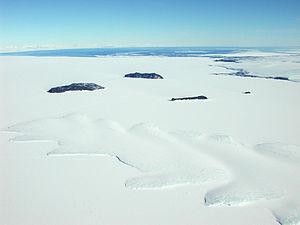
Vue aérienne du détroit de Mc Murdo avec la glacier Erebus au premier plan et la mer de Ross au dernier plan, Antarctique.
Les îles Dellbridge, également appelées îles Delbridge, sont un petit archipel inhabité situé en Antarctique, au sud-ouest de l'île de Ross, dans le détroit de McMurdo.
Le glacier Erebus est un glacier de l'Antarctique situé dans le sud-ouest de l'île de Ross, remarquable par sa langue glaciaire se prolongeant dans la mer de Ross.
L'île Inaccessible est un îlot rocheux localisé à l'extrémité nord-ouest des îles Dellbridge, à un peu plus d'un kilomètre du cap Evans, sur l'île de Ross, en Antarctique. Elle se situe sur un territoire revendiqué par le Royaume-Uni.
La langue de glace Erebus est la langue glaciaire du glacier Erebus en l'Antarctique.